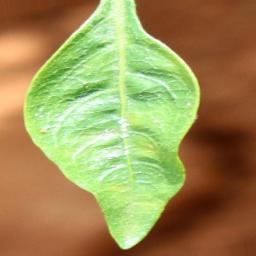
Label: healthy